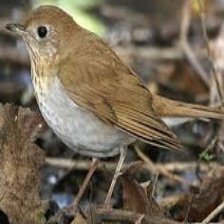
Species: VEERY
Scientific name: CATHARUS FUSCESCENS